Lake Sherwood, California

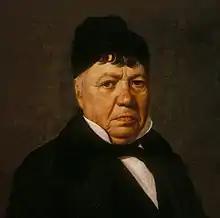
Lake Sherwood was part of Rancho El Conejo, owned by Don José de la Guerra y Noriega, founder of the prominent Guerra family of California.

According to the United States Census Bureau, the CDP covers an area of 3.3 square miles (8.6 km), 3.1 square miles (8.1 km) of it is land and 0.2 square miles (0.5 km) of it (5.65%) is water.